February 9–10, 2010 North American blizzard

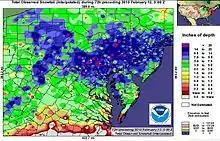
February 9–10, 2010 North American blizzard Mid Atlantic Snowfall accumulation.(From the National Weather Service)

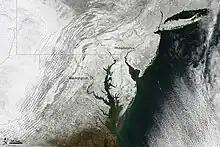
Satellite view of the area on February 12. (From NASA MODIS)

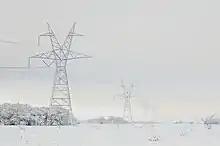
Transmission towers and power lines in East Texas snow from the 2010 North American Blizzard

Snowfall amounts varied greatly across Connecticut, ranging from in its far north, to over along the shoreline. Connecticut Governor M. Jodi Rell initiated an action plan with Hartford-area businesses and state offices for the staggered release of employees to avoid the risk of accidents and gridlock on snow-covered highways across the state. Heavy snow was responsible for numerous crashes, including one that closed Interstate 95 near the Rhode Island state line in North Stonington, Connecticut, and another on Interstate 395 near Plainfield. The snow also forced state and federal investigators to suspend their investigation of the Middletown power plant blast that occurred on February 7. The snow caused the cancellation of most flights into and out of Bradley International Airport, and Metro North operated trains on a reduced schedule on February 10.